GE Aerospace

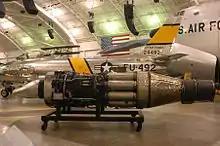
The J47 had a production run of over 30,000.

These changes in fortune led to debate within the company about carrying on in the aircraft engine market. However, the engineers at Lynn pressed ahead with the development of a new engine, the TG-180, which was designated J35 by the US military.